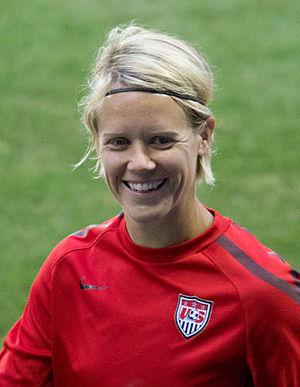
Lori Ann Lindsey est une joueuse de soccer américaine évoluant au poste de milieu de terrain. Elle joue actuellement pour Washington Spirit dans la National Women's Soccer League. Elle est membre de l'équipe des États-Unis de soccer féminin.